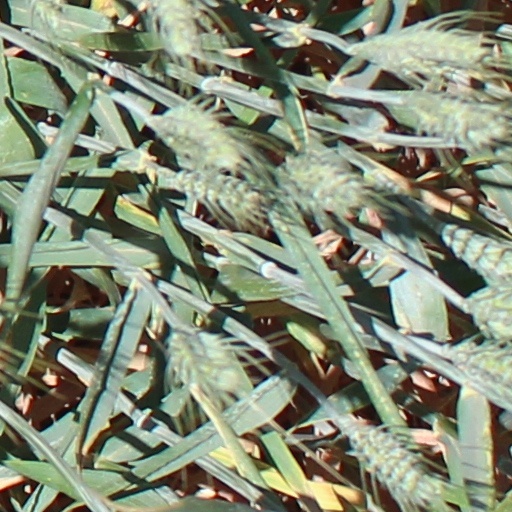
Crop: wheat